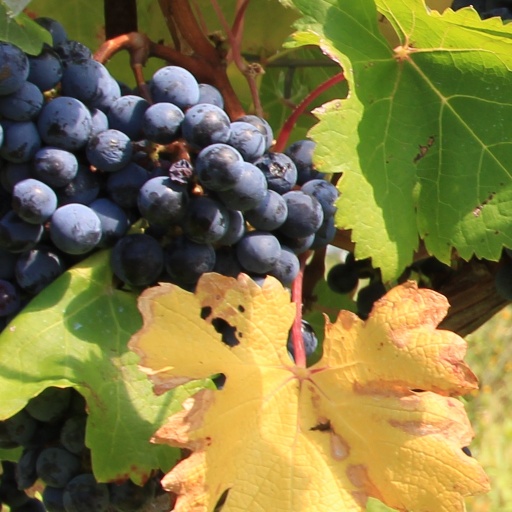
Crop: grape